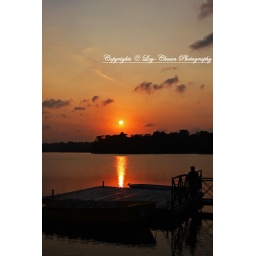
A beautiful sunset shot taken at Lower Pierce Reservoir. A boat was anchored by the side of a wooden pontoon.